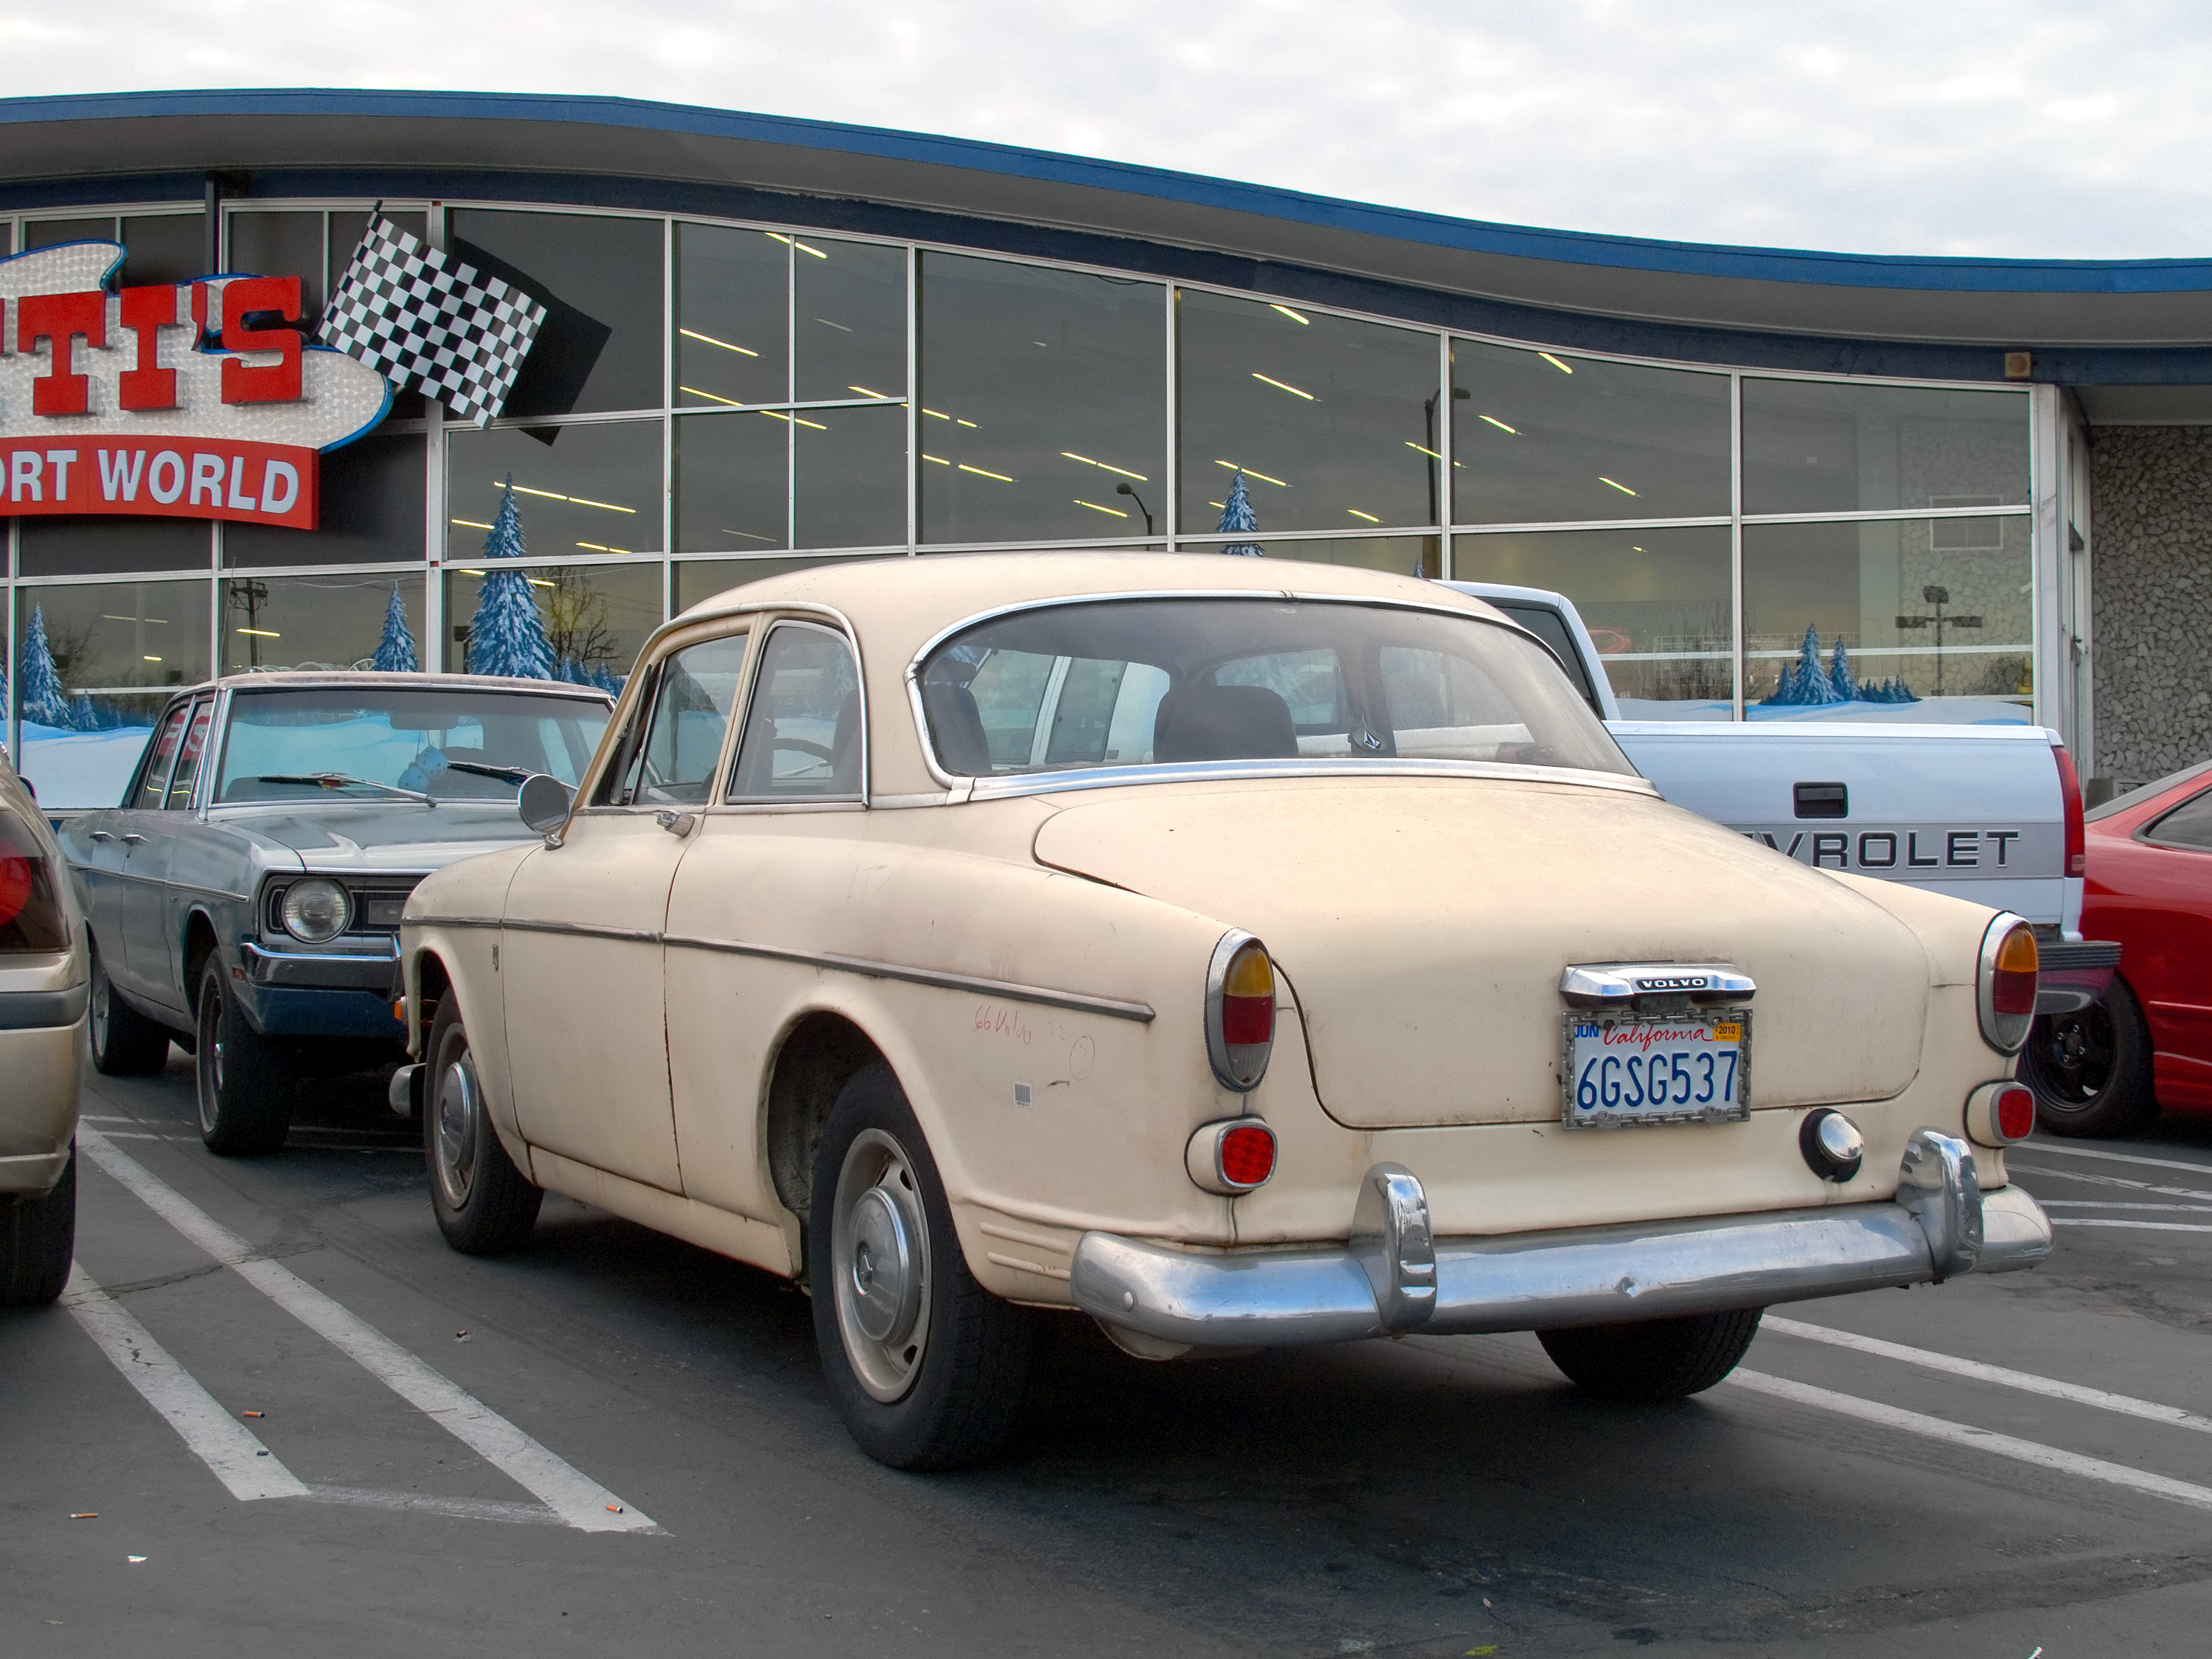
car, vehicle, classic car, sports car, vintage car, sedan, volvo, 122, volvoamazon, tognottis, swedishtailfins, antique car, land vehicle, automobile make, automotive exterior, compact car, luxury vehicle, volvo cars, executive car, volvo amazon